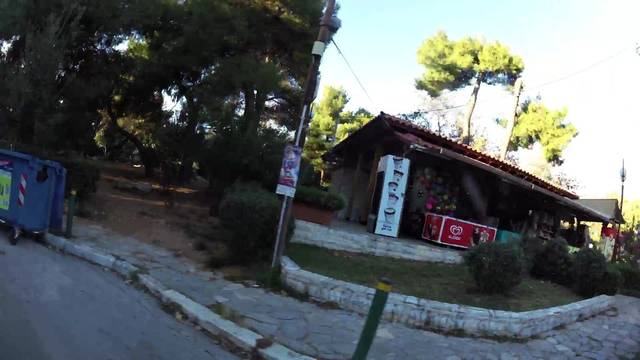
Region: Greece
Coordinates: 38.084, 23.83